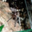
Label: spider